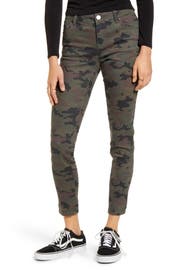
classic camouflage brings military edge to these sleek stretch denim jeans cut to show off your kick